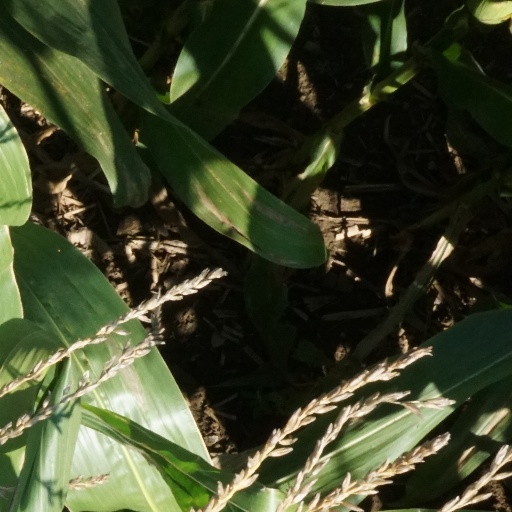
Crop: maize; corn